Dorchester, Dorset

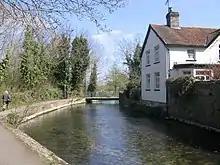
The River Frome on the edge of the town

In 1833, the Tolpuddle Martyrs founded the "Friendly Society of Agricultural Labourers". Trade unions were legal but because the members swore an oath of allegiance, they were arrested and tried in the Shire Hall. Beneath the courtroom are cells where the prisoners were held while awaiting trial. Dorchester Prison was constructed in the town during the 19th century and was used for holding convicted and remanded inmates from the local courts until it closed in December 2013. Plans have since been made to erect 189 dwellings and a museum on the site.